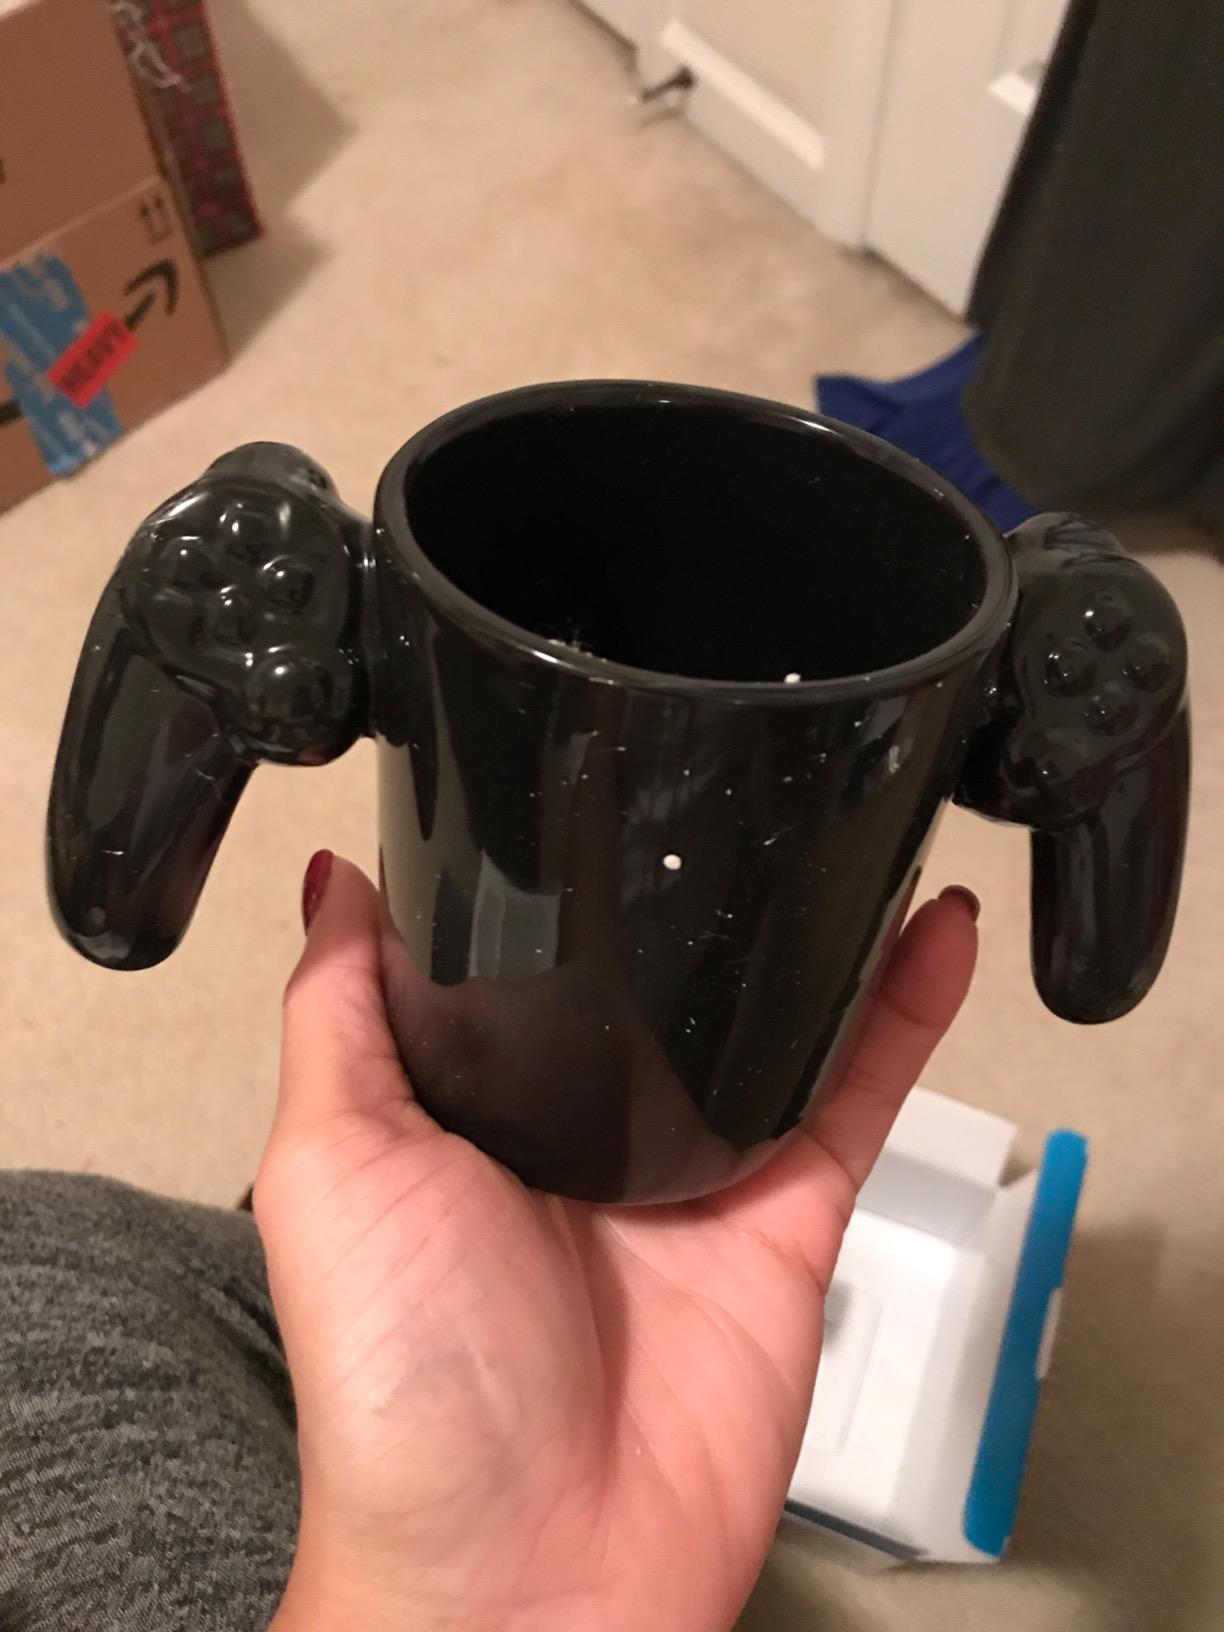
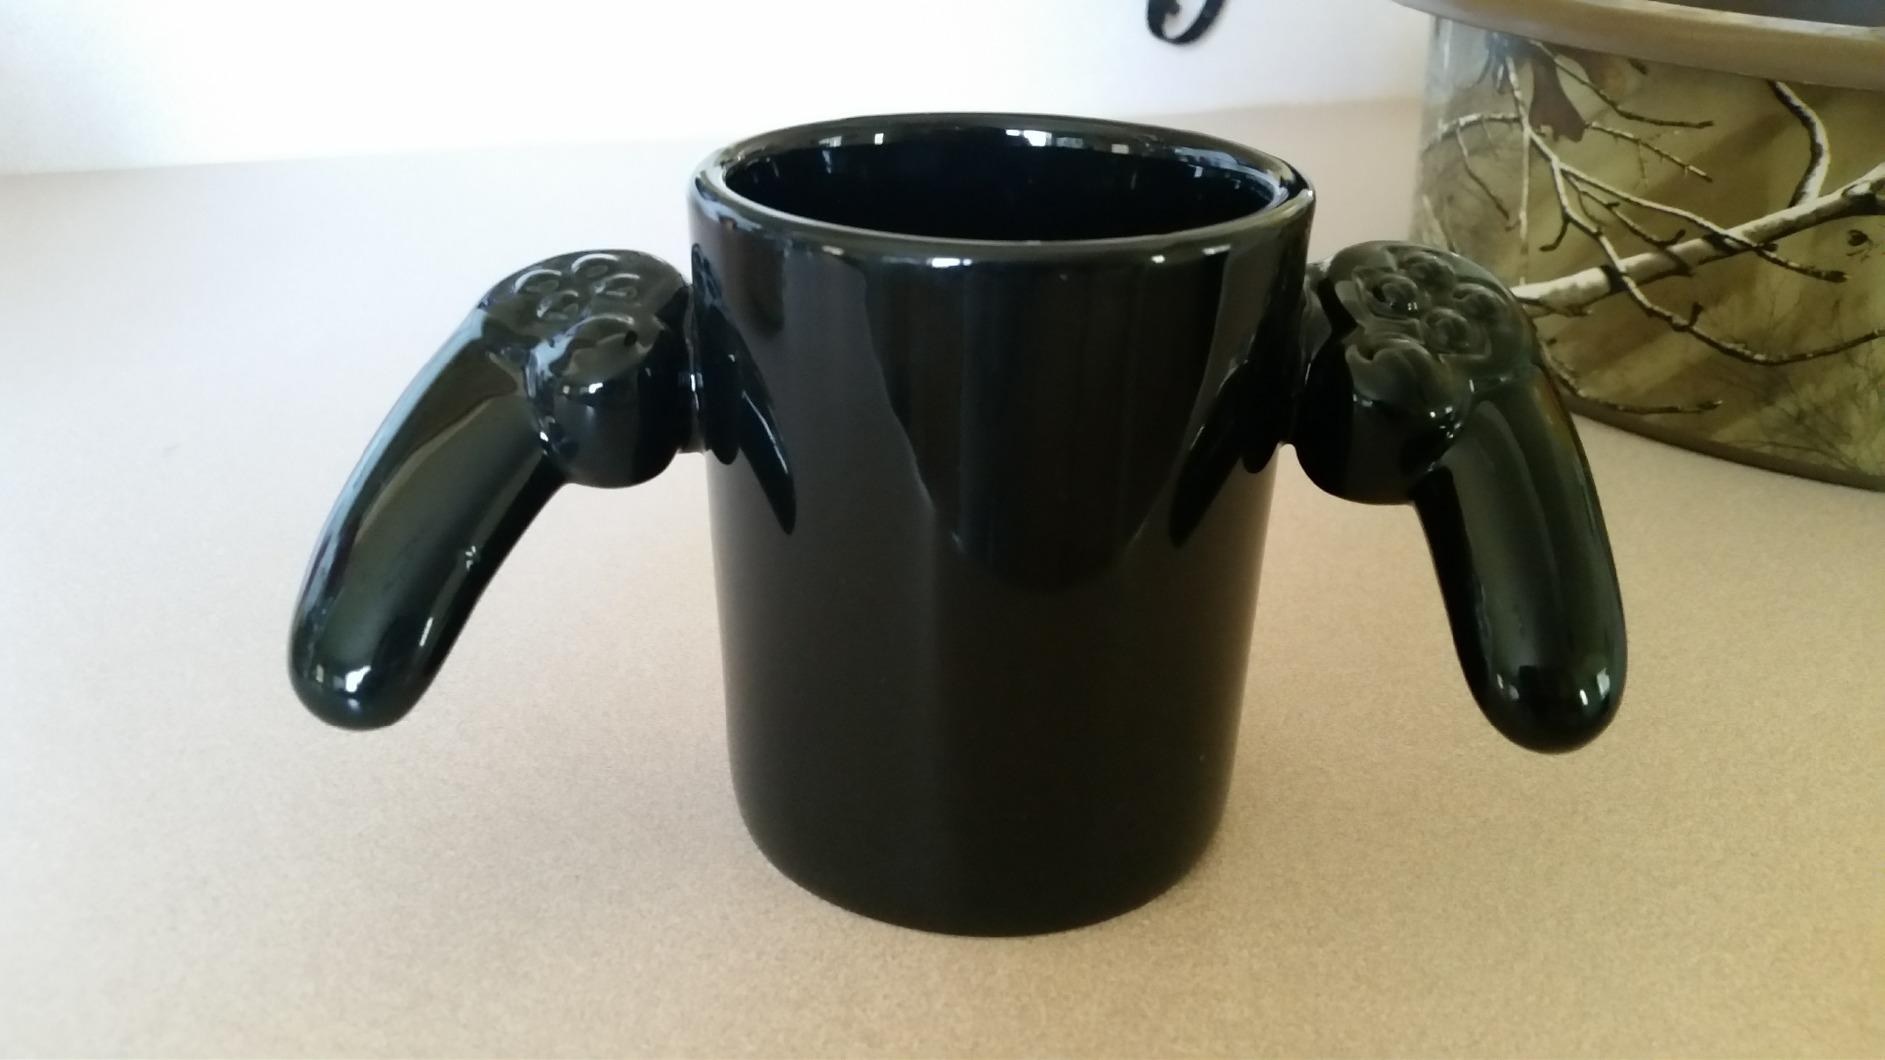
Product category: items_mug
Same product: yes